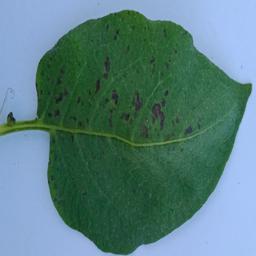
Etiqueta: Tizon_Temprano